Ohlone languages

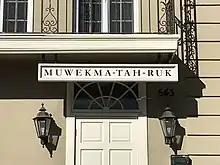

More recently, Callaghan (2014) groups Awaswas together with Mutsun as part of a "South Central Costanoan" subgroup with the Southern Costanoan branch.